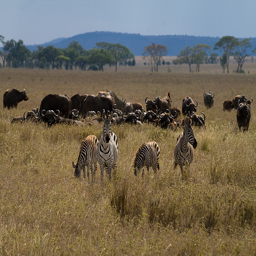
A group of zebras standing in the grass.
A group of Oxen and Zebras in a safari park.
A large group of animals walking in the tall grass.
cow like animals with curled horns and zebras
Four zebras stand in the foreground witha herd of wildebeast relax behind them.